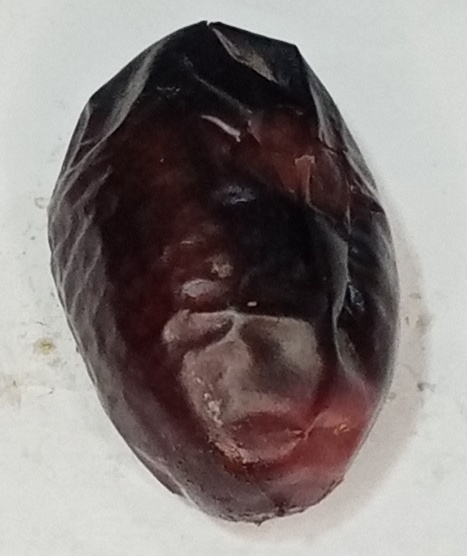
Variety: kupro
Size: large
Grade: grade-3